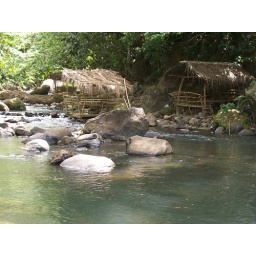
One of the Landscapes (i should say rock formations) in the river in Piit, Laguna